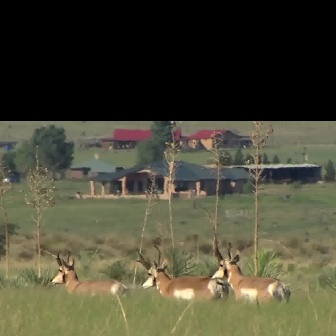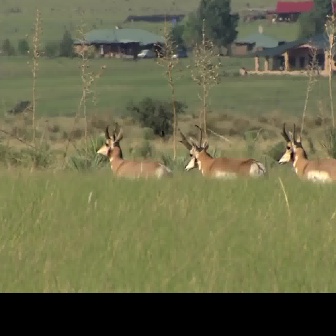
  Please identify the target specified by the bounding box [48,249,127,328] in the first image and locate it in the second image. Return the coordinates in [x_min,y_min,x_max,y_max] format.
Answer: [93,121,174,202]